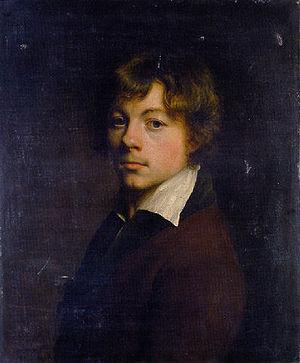
Entre la fin du XVIIIᵉ siècle et le début du XIXᵉ siècle, l'école de David fut une des plus influentes ; entre 1781 et 1821, de ses ateliers, sont sortis environ 400 élèves, peintres, sculpteurs, ou graveurs, représentant en majorité le néoclassicisme, mais aussi le style empire et le style troubadour.
Michel Martin Drolling, né le 7 mars 1786 à Paris, et mort dans la même ville le 9 janvier 1851, est un peintre néoclassique français.